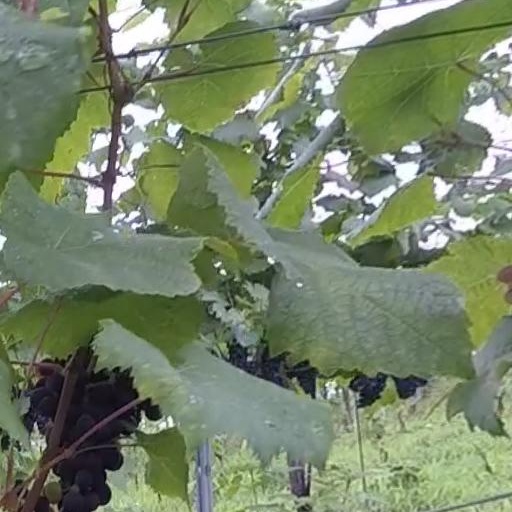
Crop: grape